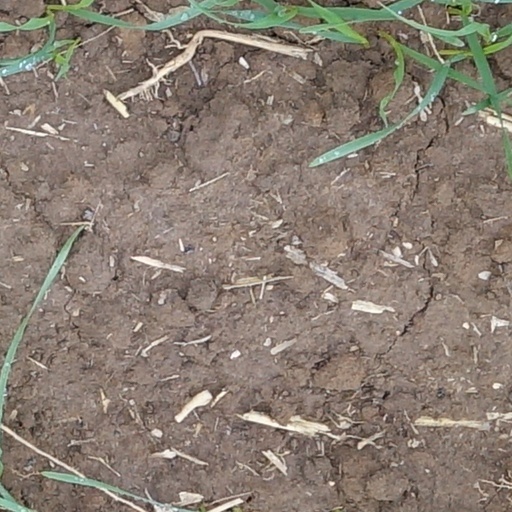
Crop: wheat